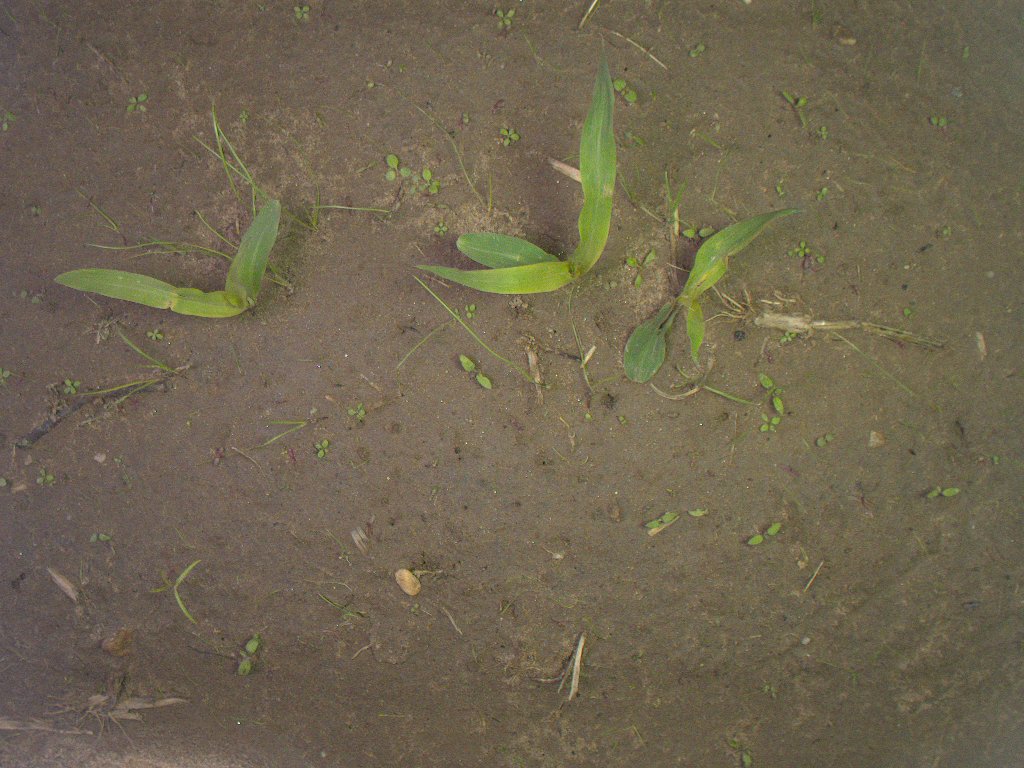
Crop: maize
Objects: maize, maize, maize, stem_maize, stem_maize, stem_maize